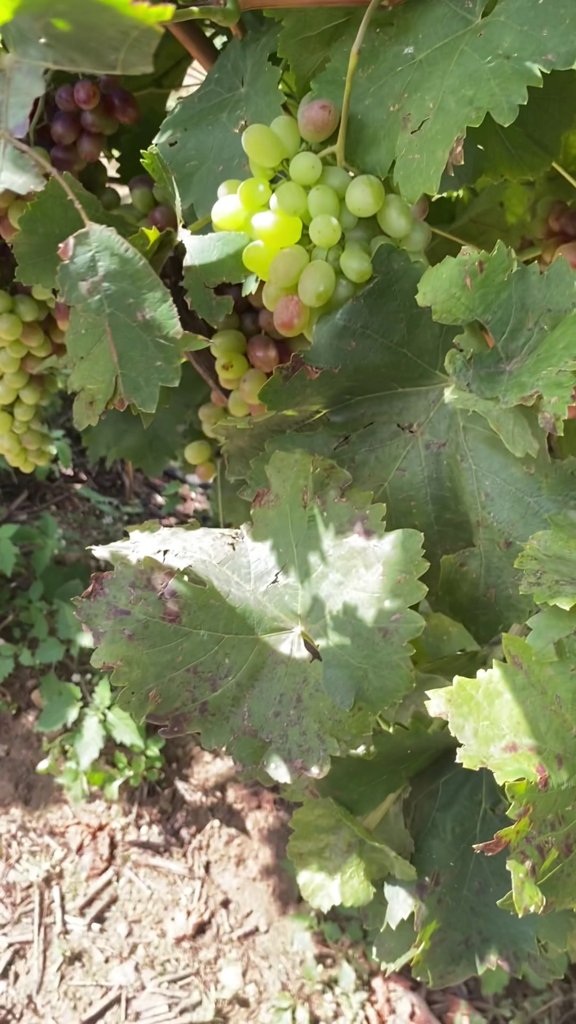
Berries visible: 85
Grape clusters: 4